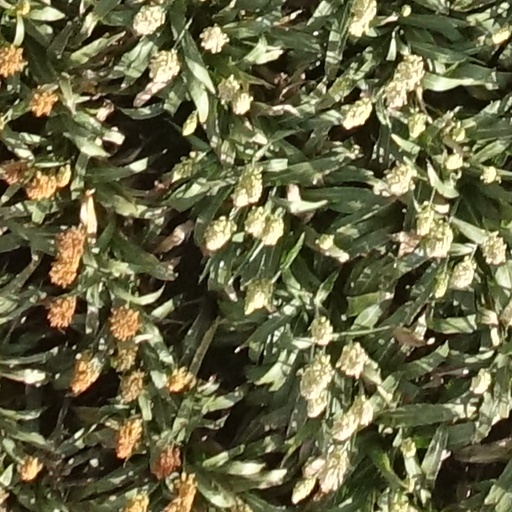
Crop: sorghum